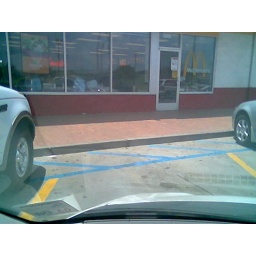
Accused of parking the library van in a handicapped spot! AS IF!